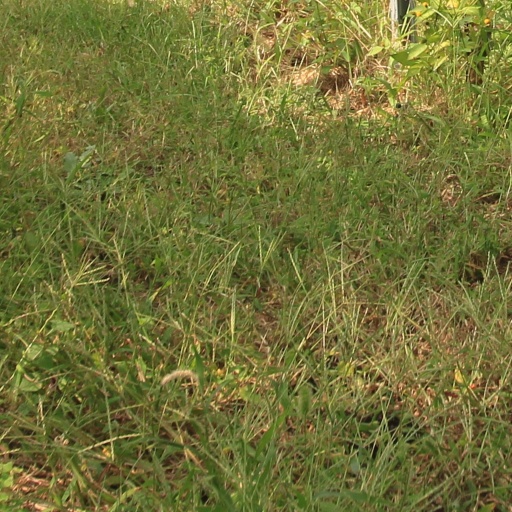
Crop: grape